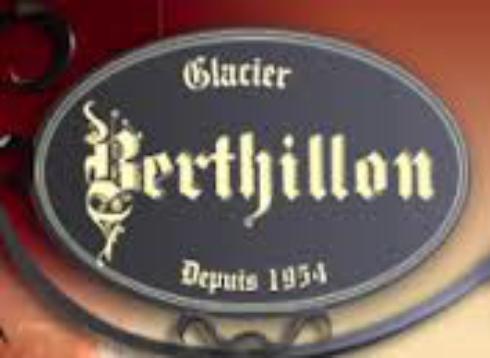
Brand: Berthillon
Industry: Food